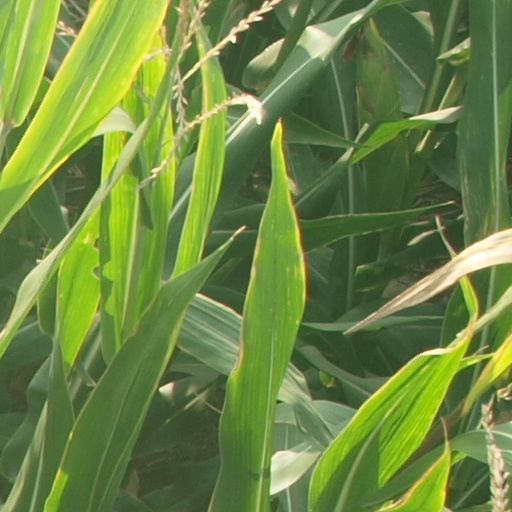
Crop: maize; corn